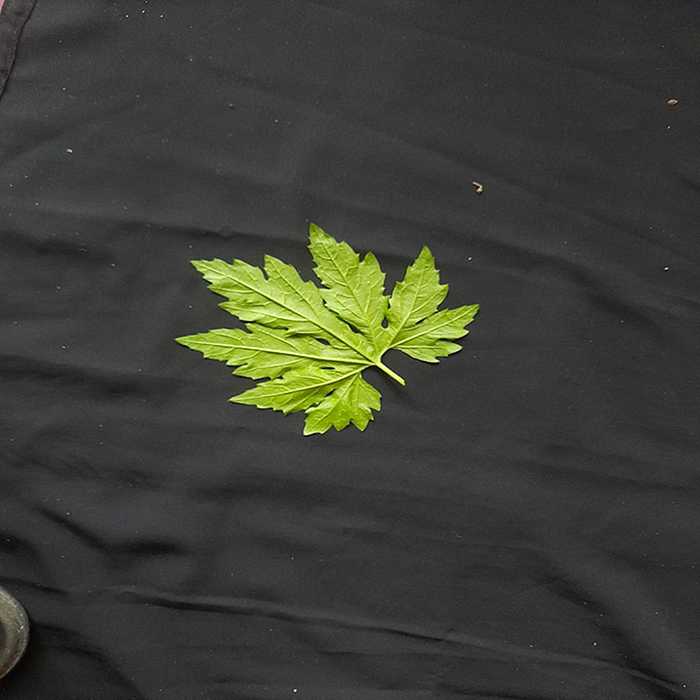
Plant: Bitter Gourd
Label: Fresh leaf